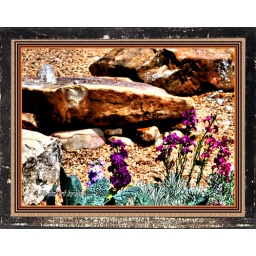
Interesting rock garden with water fountains in the rocks.Hope your Tuesday is terrific!